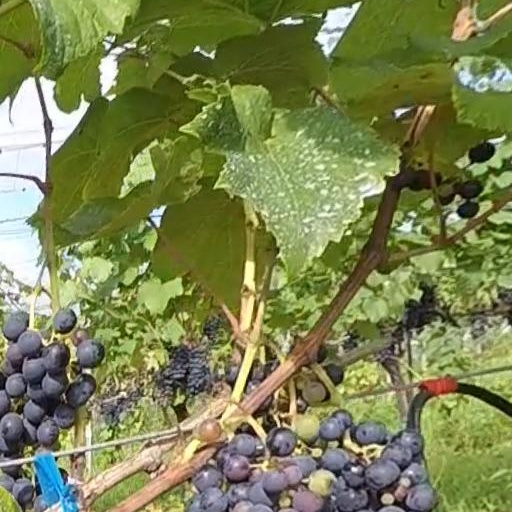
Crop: grape